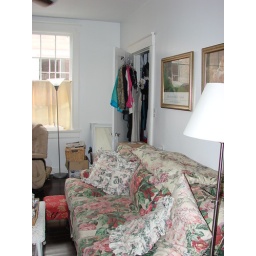
This was, when we lived in the house, where we had a bed and the computer table.